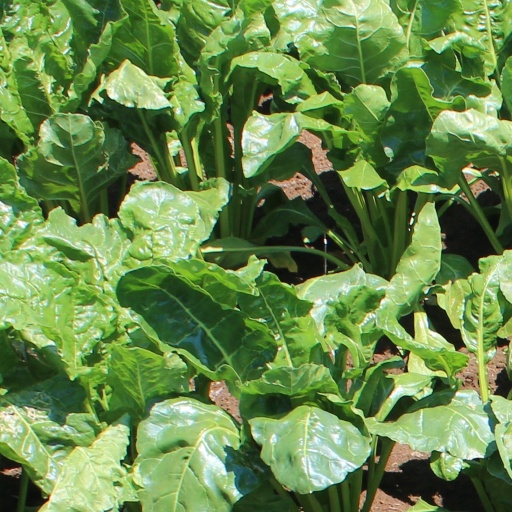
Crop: sugar beet